Jim Parsons

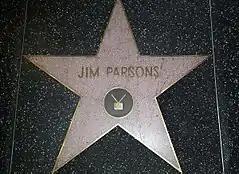
Parsons' Hollywood Walk of Fame star

Television critic Andrew Dansby compares Parsons's physical comedy to that of Buster Keaton and other silent film stars. Lorre praises Parsons' instincts, saying that "You can't teach that." Lorre describes Parsons' "great sense of control over every part of his body, the way he walks, holds his hands, cocks his head, the facial tics as 'inspired'." Reviewer Lewis Beale describes Parsons' performance as "so spot-on, it seems as if the character and the actor are the same person." Parsons admits that the work is "more effort than I ever thought a sitcom would take, and that's really the fun of it." In August 2009, Parsons won the Television Critics Association award for individual achievement in comedy, beating Alec Baldwin, Tina Fey, Steve Carell, and Neil Patrick Harris. Parsons was nominated for Primetime Emmy Awards in 2009, 2010, 2011, 2012, 2013 and 2014 for Outstanding Lead Actor in a Comedy Series, winning in 2010, 2011, 2013 and 2014. In September 2010, Parsons and co-stars Johnny Galecki and Kaley Cuoco signed new contracts, guaranteeing each of them $200,000 per episode for the fourth season of "The Big Bang Theory", with substantial raises for each of the next three seasons. The three were also promised a percentage of the show's earnings. In January 2011, Parsons won the Golden Globe award for Best Actor in a Television Series – Comedy. From August 2013, Parsons, Cuoco and Galecki each earned $325,000 per episode. In August 2014, Parsons, Galecki and Cuoco once again signed new contracts, guaranteeing each of them $1 million per episode for the eighth, ninth, and tenth seasons of "The Big Bang Theory", as well as quadrupling their percentage of the show's earnings to over 1% each.